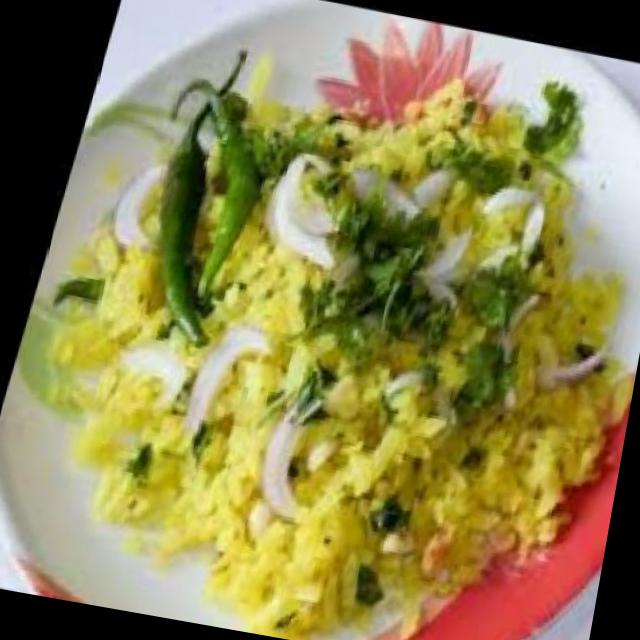
Dish: poha